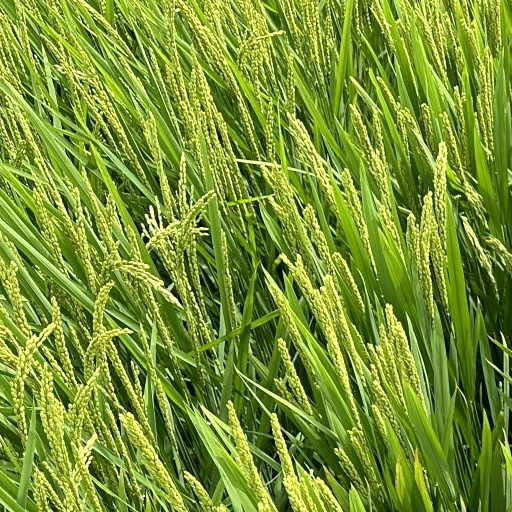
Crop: rice